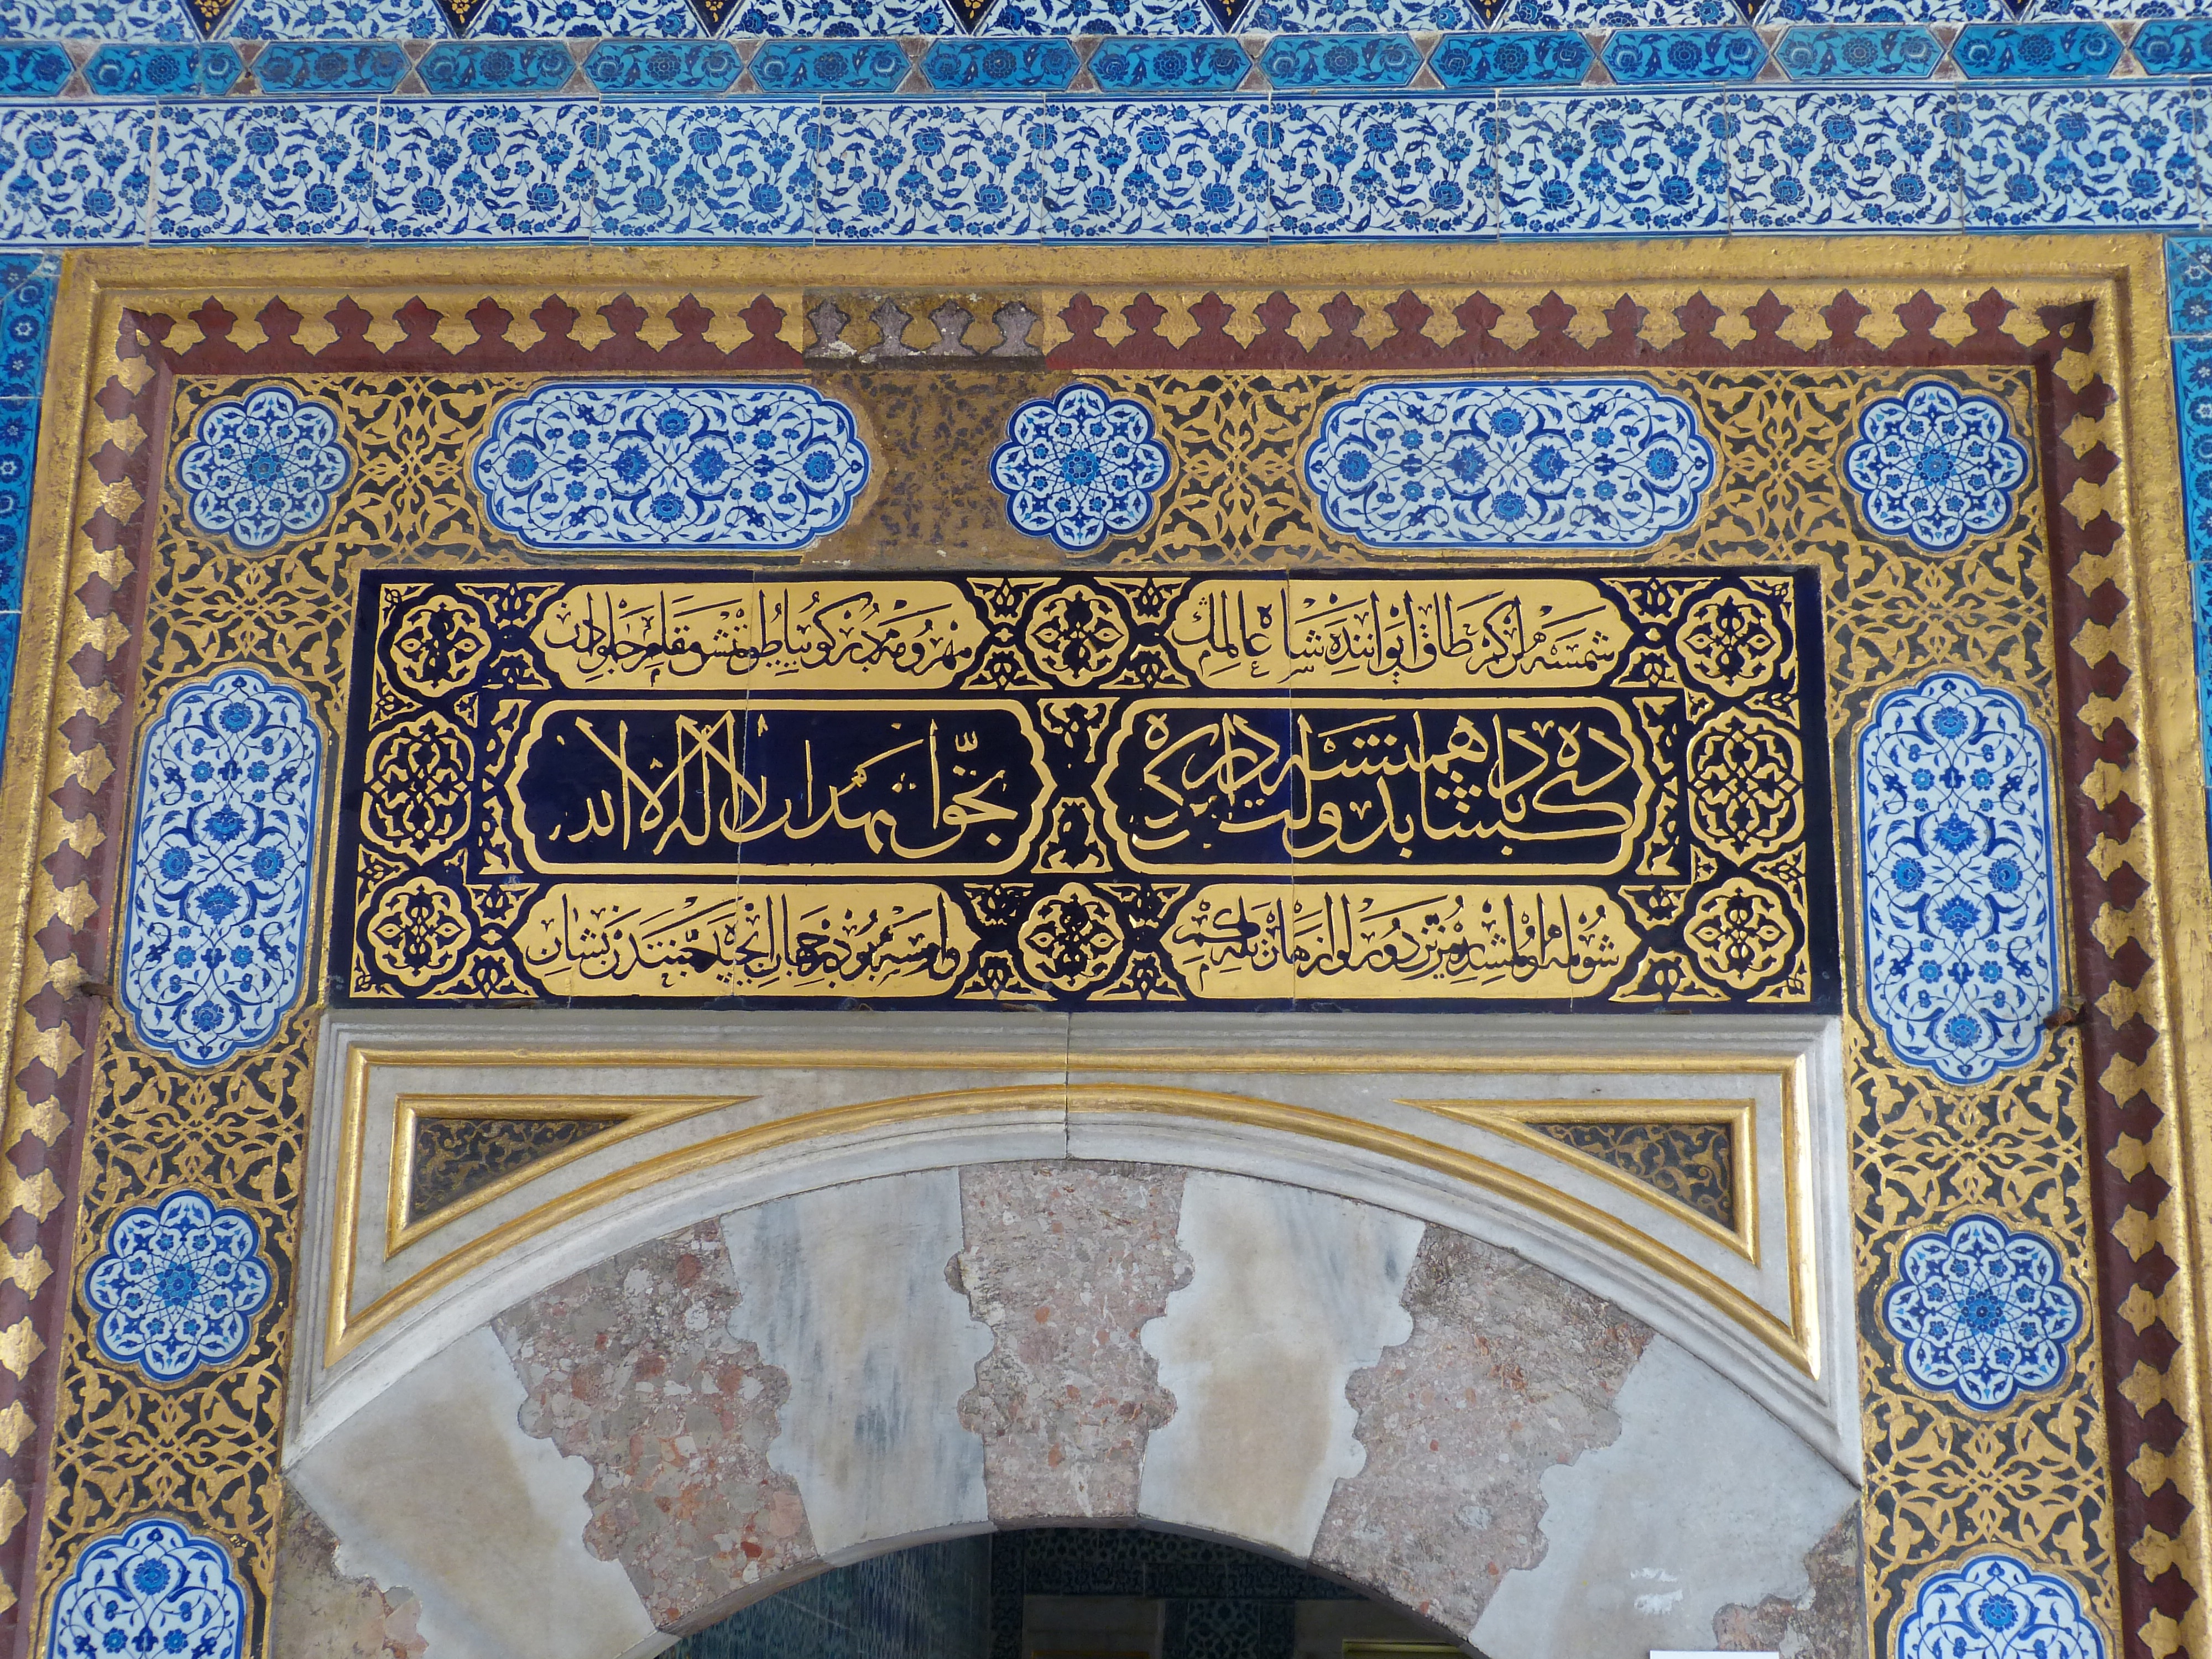
palace, arch, ceramic, castle, facade, place of worship, font, art, turkey, mosaic, tiles, istanbul, carving, input, historically, arabic, sultan, ancient history, topkapi